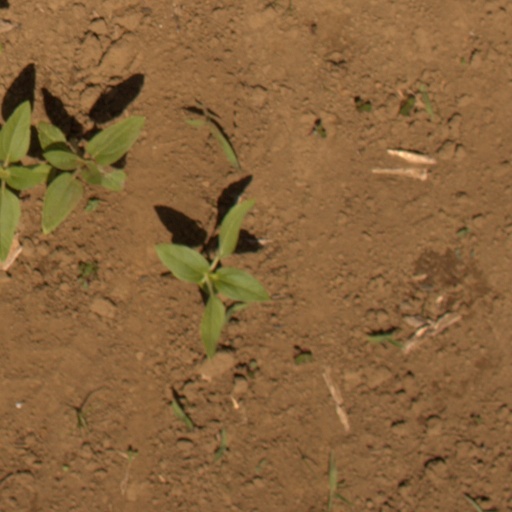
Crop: Jerusalem artichoke